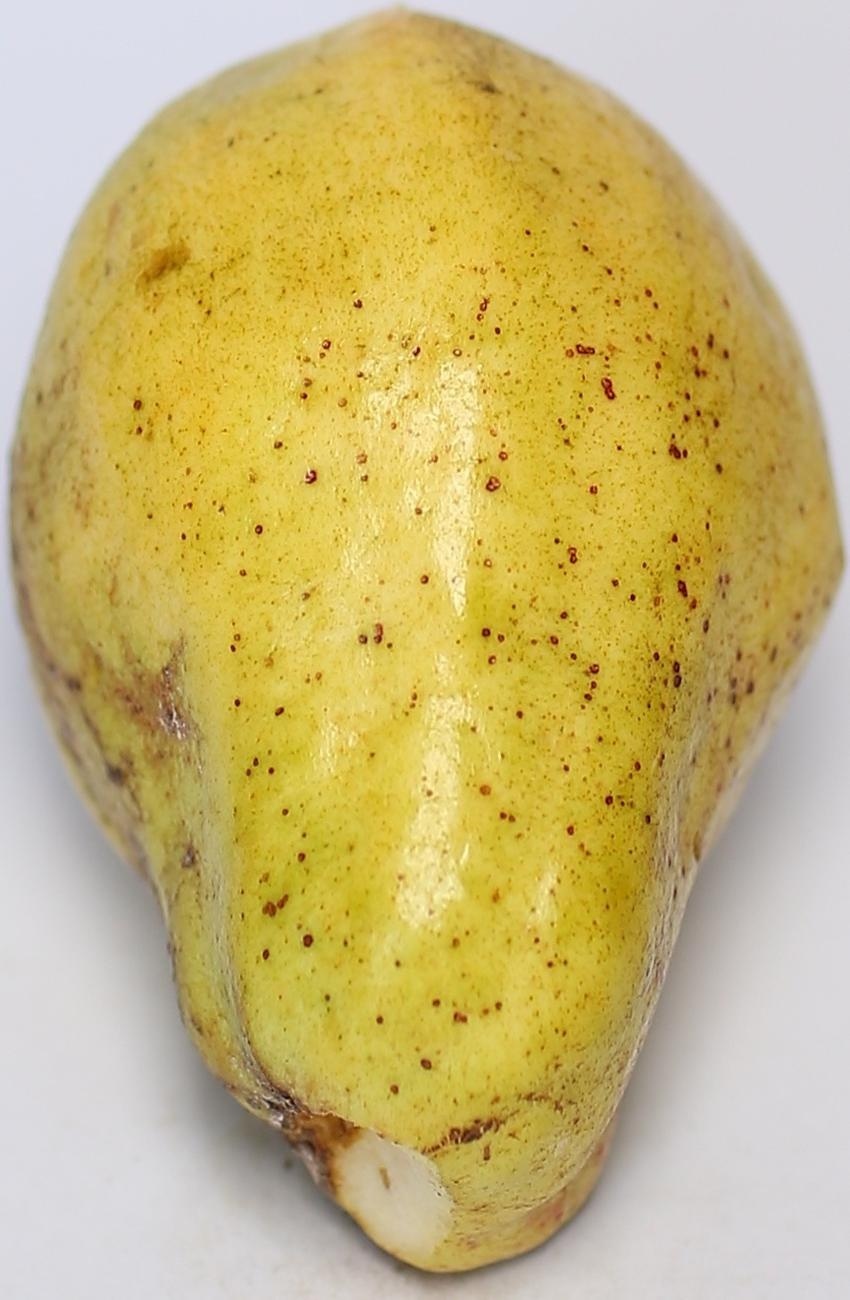
Maturity: ripe
Variety: local-sindhi